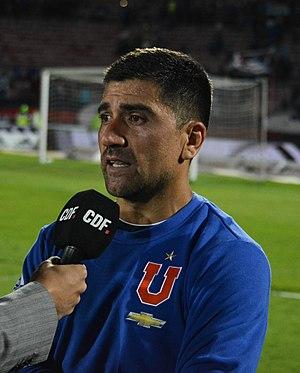
David Pizarro, né le 11 septembre 1979 à Valparaíso, est un footballeur international chilien qui joue comme milieu central.